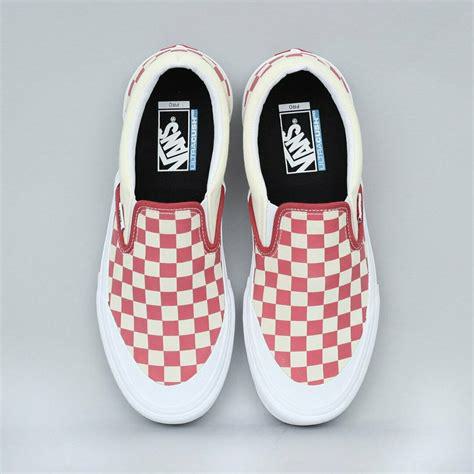
Brand: Vans
Model: Slip On